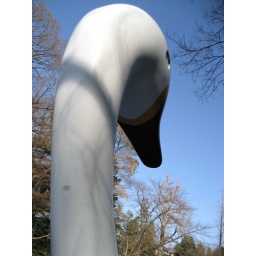
swan boat in Inokashira Park